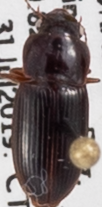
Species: Harpalus desertus
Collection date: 2019-07-31
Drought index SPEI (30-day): -0.952
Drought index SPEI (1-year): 0.63
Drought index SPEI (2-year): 0.47